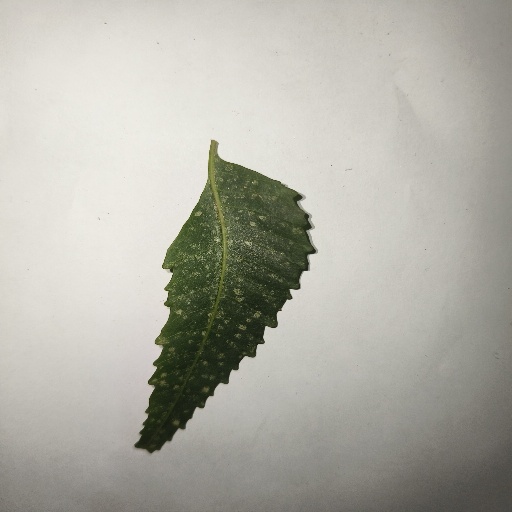
Species: Neem
Leaf condition: Powdery Mildew